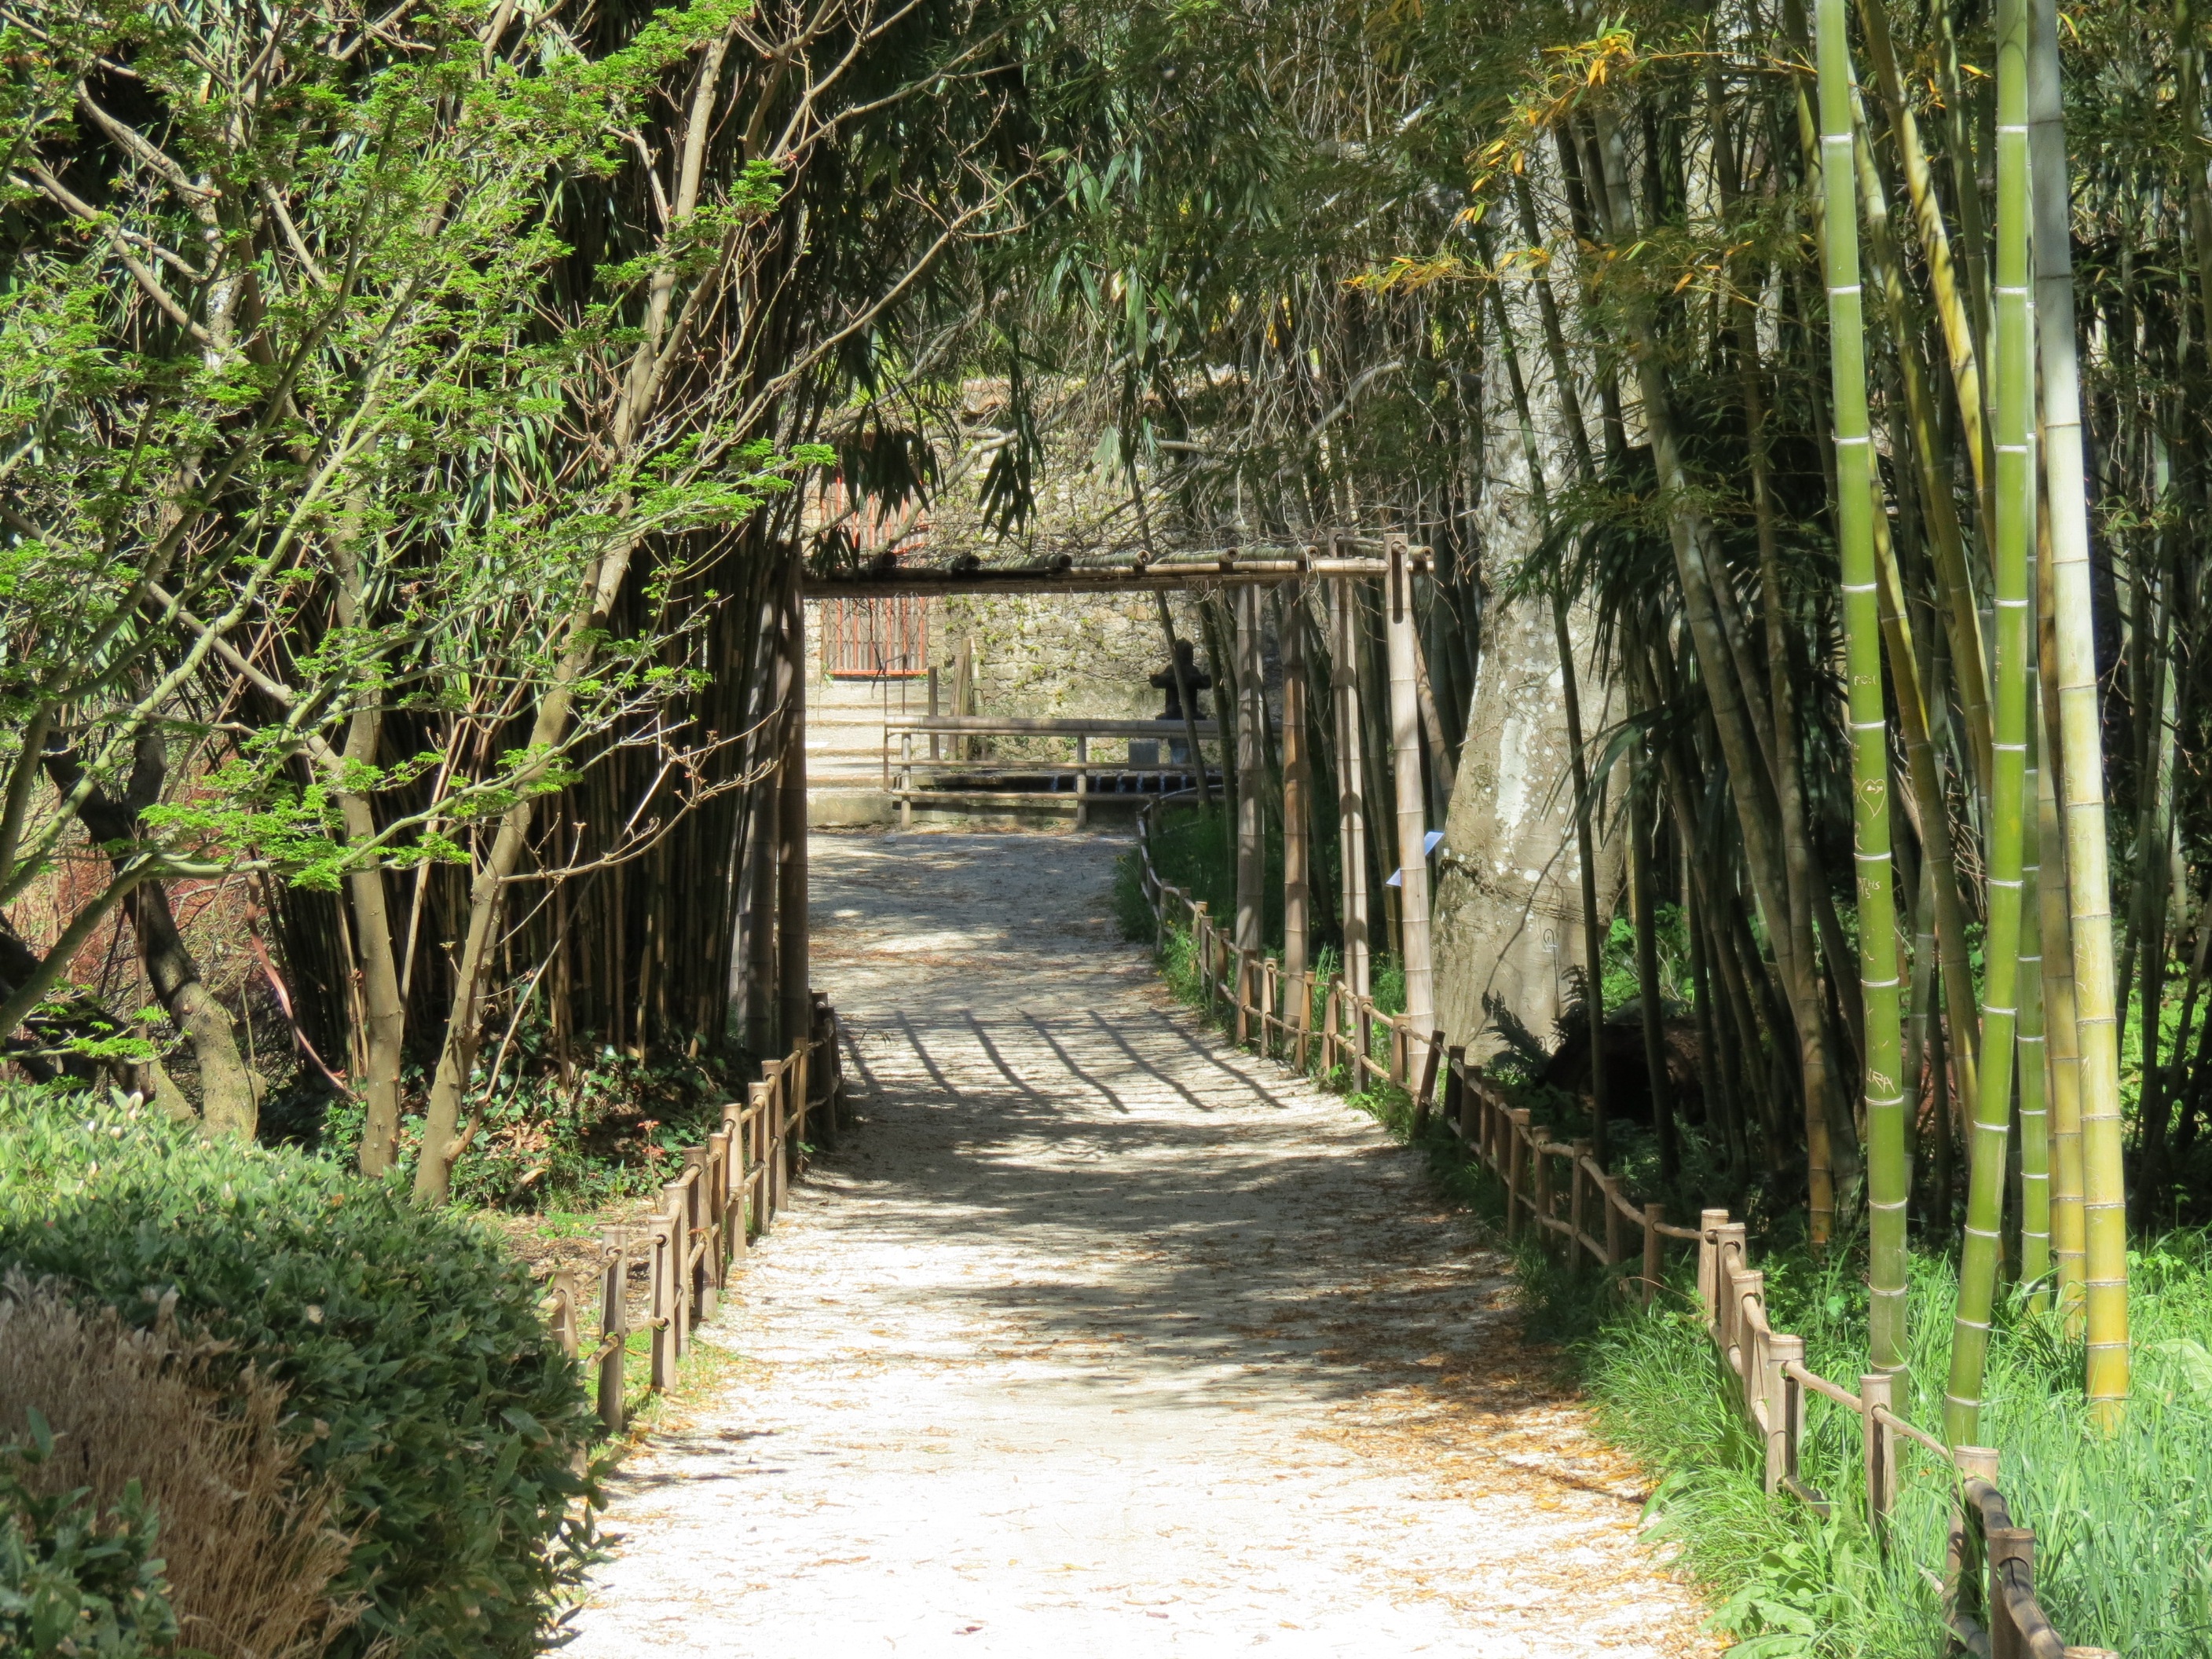
trail, bridge, walkway, jungle, waterway, cevennes, anduze, habitat, bamboo, redwoods, giants, laotian village